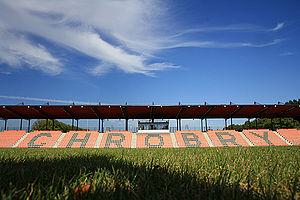
La section football du Chrobry Głogów, club polonais omnisports, est fondée en 1946 et basée à Głogów, dans la voïvodie de Basse-Silésie. Son équipe principale, entraînée par Ireneusz Mamrot, prend part actuellement à l'édition 2015-2016 du championnat de Pologne de deuxième division, et reçoit ses adversaires au stade du Chrobry Głogów, enceinte pouvant accueillir jusqu'à 2 817 personnes.